Mantou

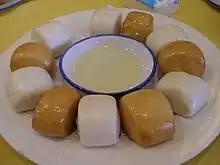
Deep-fried "mantou", or "gold and silver "mantou"", is a popular Chinese dessert served with sweetened condensed milk

Mantou may have originated in the Qin State of the Zhou dynasty during the reign of King Zhaoxiang (307 BCE – 250 BCE). Mantou as well as other wheat derived foodstuffs such as noodles, Shaobing and Baozi became popular during the Han dynasty (206 BCE – 206 CE) and collectively were known as ; mantou was distinguished as or . During the Western Jin dynasty (265–316 CE), Shu Xi wrote about steamed cakes in his "Ode to boiled cakes", written around 300 CE. He first called them "mantou". In this book, it was advised to eat this in a banquet during the approach of spring.